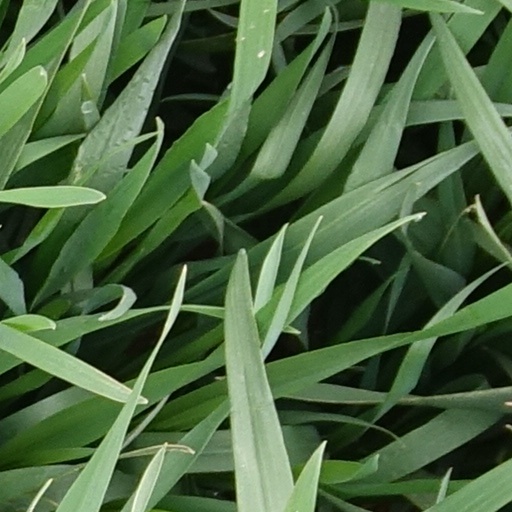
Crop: wheat